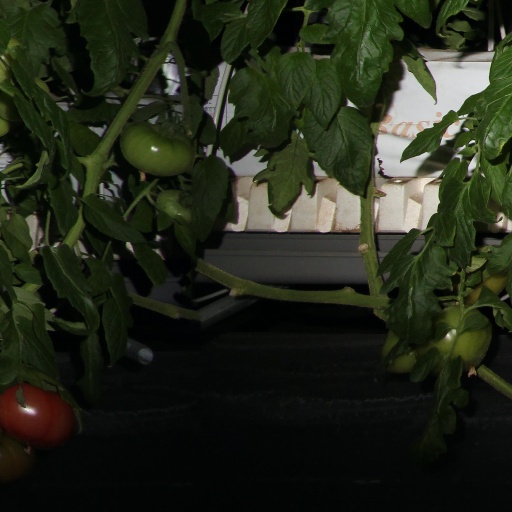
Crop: tomato